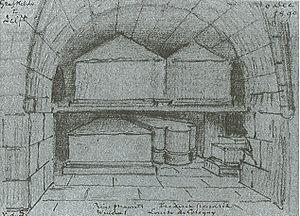
La nouvelle église est une église protestante de style gothique de Delft aux Pays-Bas.